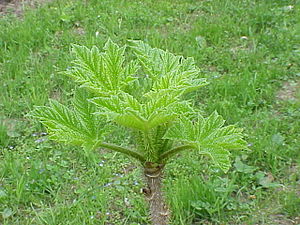
Tornpanax / Anvendelse
Tornpanax er en lille, løvfældende busk med en opret, stivgrenet vækstform. Hele planten indeholder stoffer, som gør den giftig, men også anvendelig som lægemiddel.